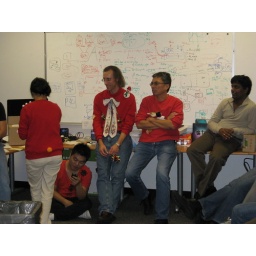
GJ looking around for a gift she would like to steal during the white elephant game